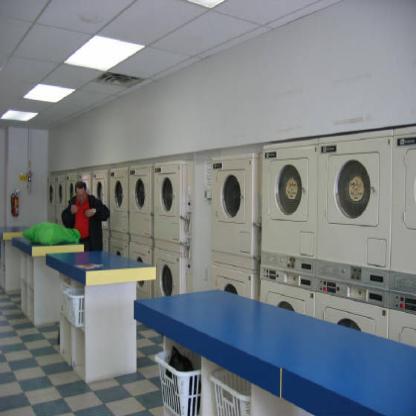
Scene: Indoor